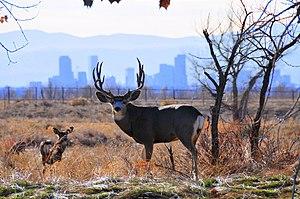
Un parc involontaire est une zone anciennement habitée, abandonnée et reconquise par une nature sauvage. Le terme est un néologisme de l'auteur de science-fiction et écologiste Bruce Sterling.